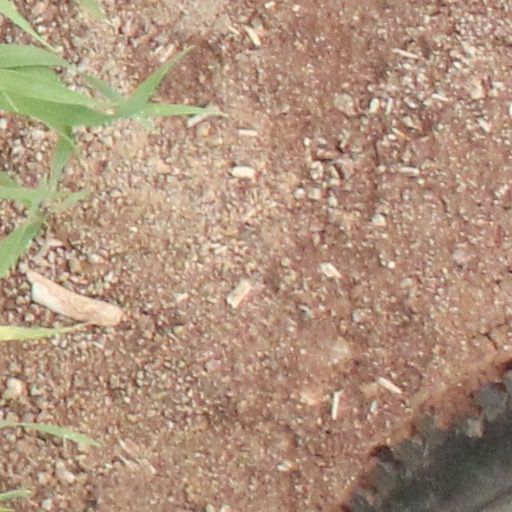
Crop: wheat